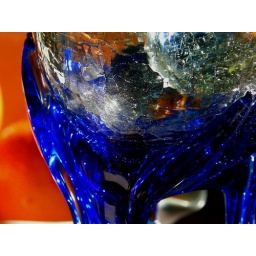
blue glass shimmering in bright sunshine